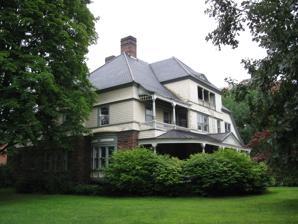
Building: William McEchron House
Country: United States of America
Year built: 1891
Historic house in New York, United States United States historic place William McEchron House U.S. National Register of Historic Places William McEchron House, August 2009 Show map of New York Show map of the United States Location 65 Ridge St., Glens Falls, New York Coordinates 43°18′39″N 73°37′53″W / 43.31083°N 73.63139°W / 43.31083; -73.63139 Area less than one acre Built 1891 Architect Thompson, A.W. Architectural style Queen Anne , Romanesque MPS Glens Falls MRA NRHP reference No. 84003371 Added to NRHP September 29, 1984 William McEchron House is a historic home located at Glens Falls , Warren County, New York .  It was built in 1891 and is a 2 + 1 ⁄ 2 -story, asymmetrical stone-and-frame residence that incorporates elements of Queen Anne and Romanesque Revival design.  The first story is built of rock-faced, random ashlar sandstone .  It features a pair of stone arches at the entrance and a massive stone arch at the porte cochere . It was added to the National Register of Historic Places in 1984. References